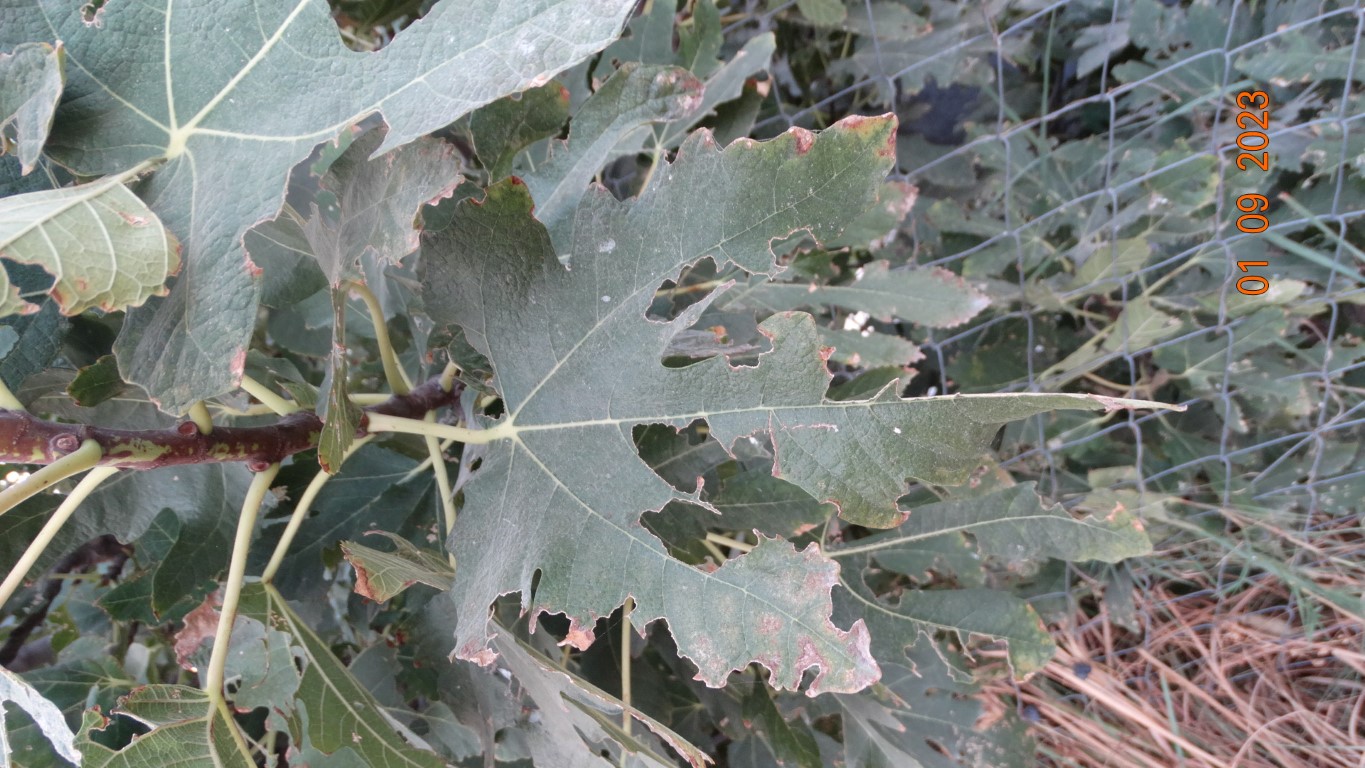
Label: infected